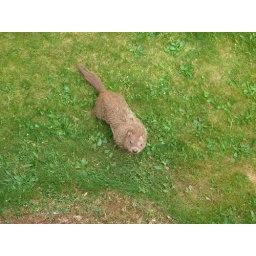
A cute ground hog under the terrace of my appartment.